List of number-one hits of 1994 (Germany)

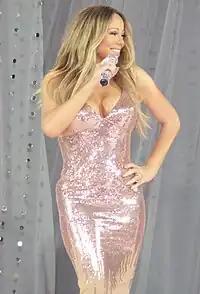
Mariah Carey's "(pictured)" "Music Box" and "Without You" became the best performing-album and single of the year respectively.

This is a list of the German "Media Control" Top100 Singles Chart number-ones of 1994.